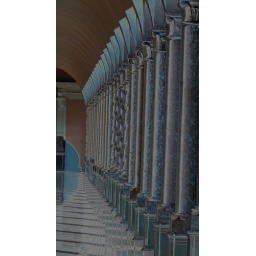
31a columns dressed in blue